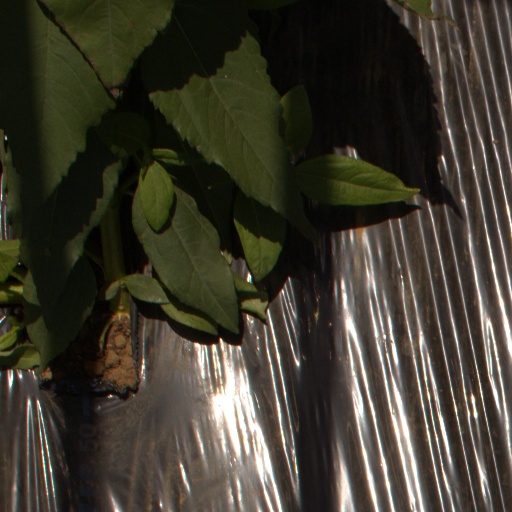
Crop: Jerusalem artichoke